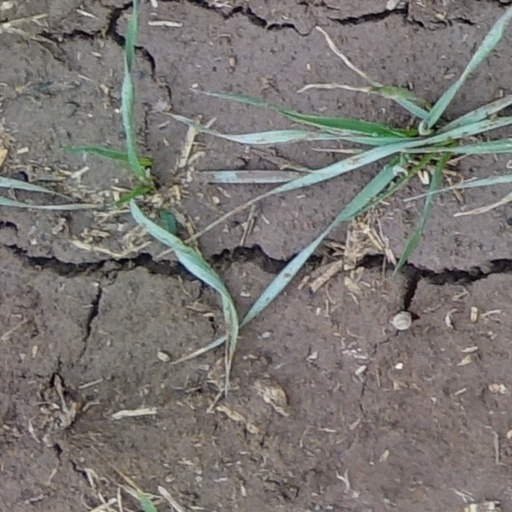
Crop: wheat